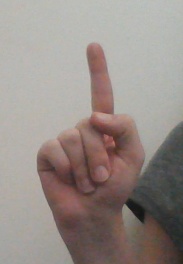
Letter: bb